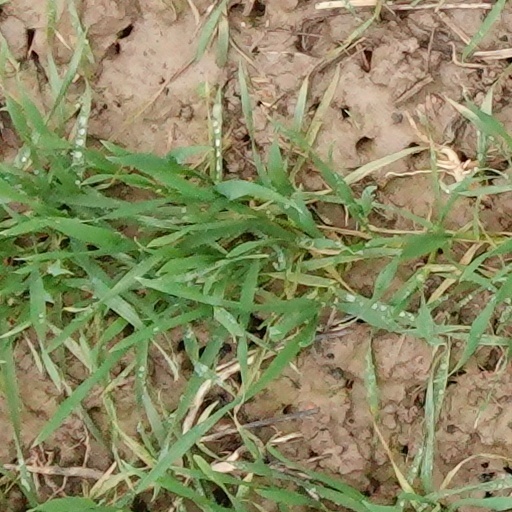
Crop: wheat